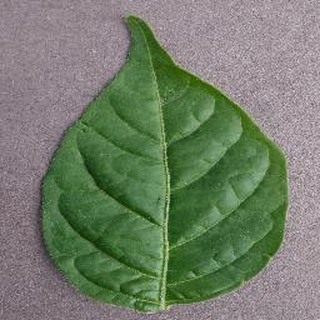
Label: healthy_bell_pepper